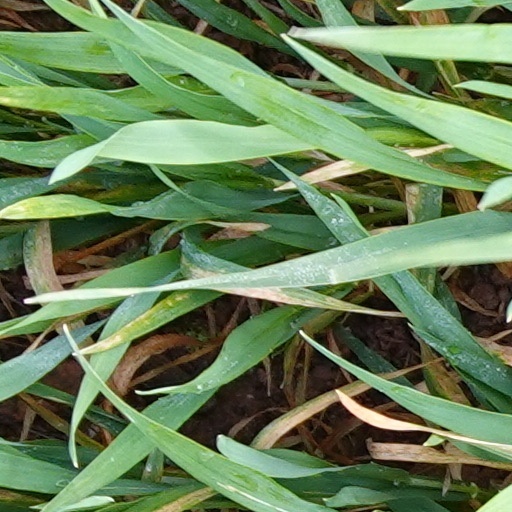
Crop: wheat